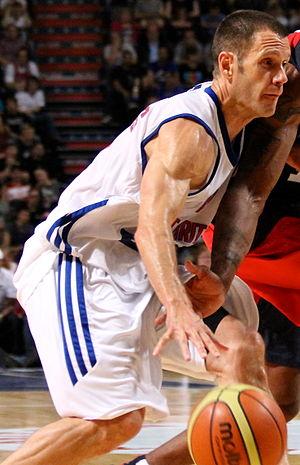
Nathan « Nate » Reinking, né le 12 décembre 1973 à Upper Sandusky, dans l'Ohio, est un joueur américain naturalisé anglais de basket-ball. Il évolue au poste d'arrière.